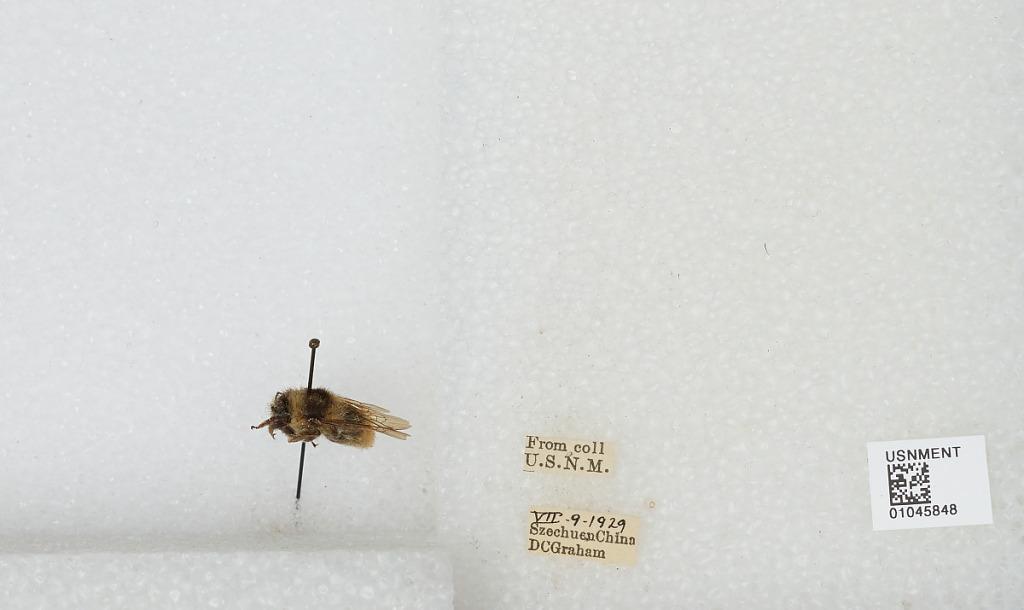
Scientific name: Bombus sp.
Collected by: D. Graham
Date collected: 1929-7-9
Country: China
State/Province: Sichuan
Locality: [Not stated]
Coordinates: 30.13, 102.93